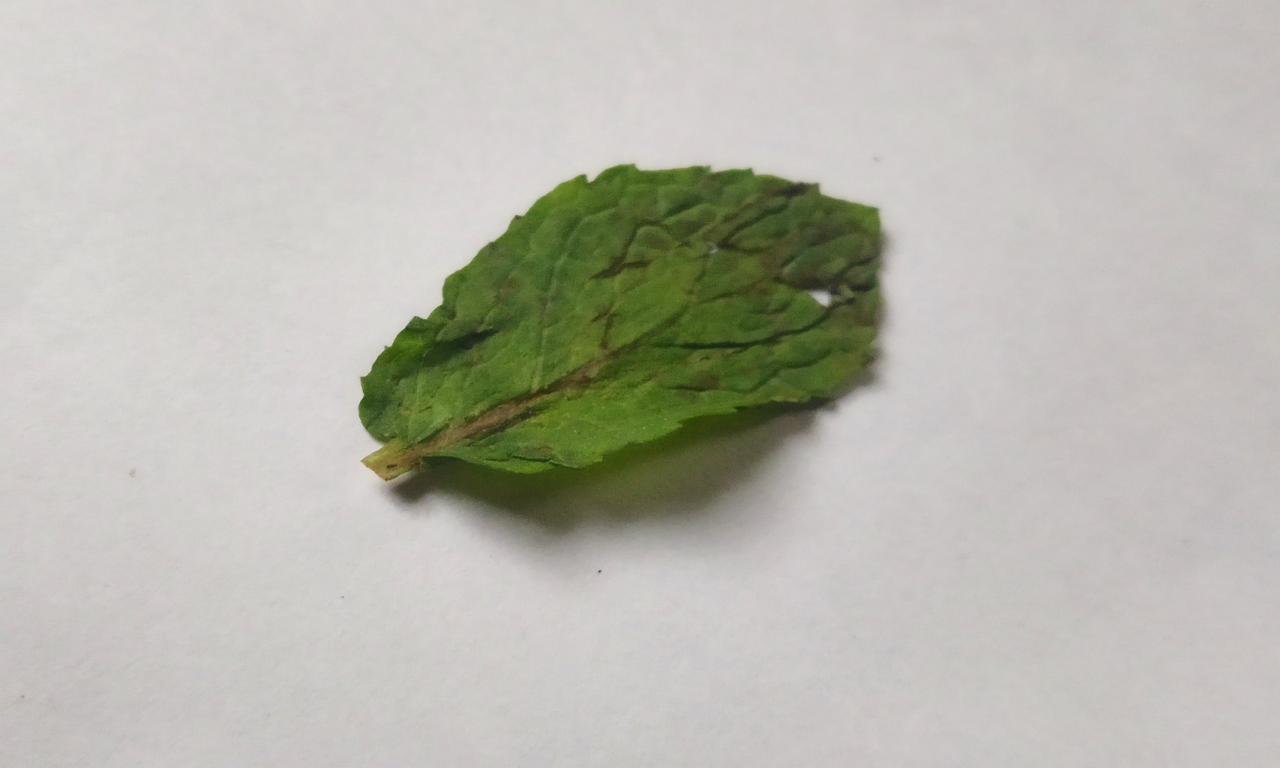
Label: Spoiled